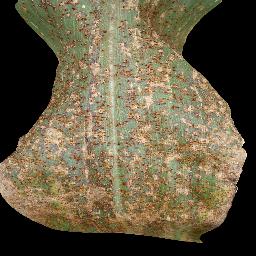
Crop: corn
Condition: (maize)_common_rust